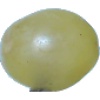
Label: Grape White 1